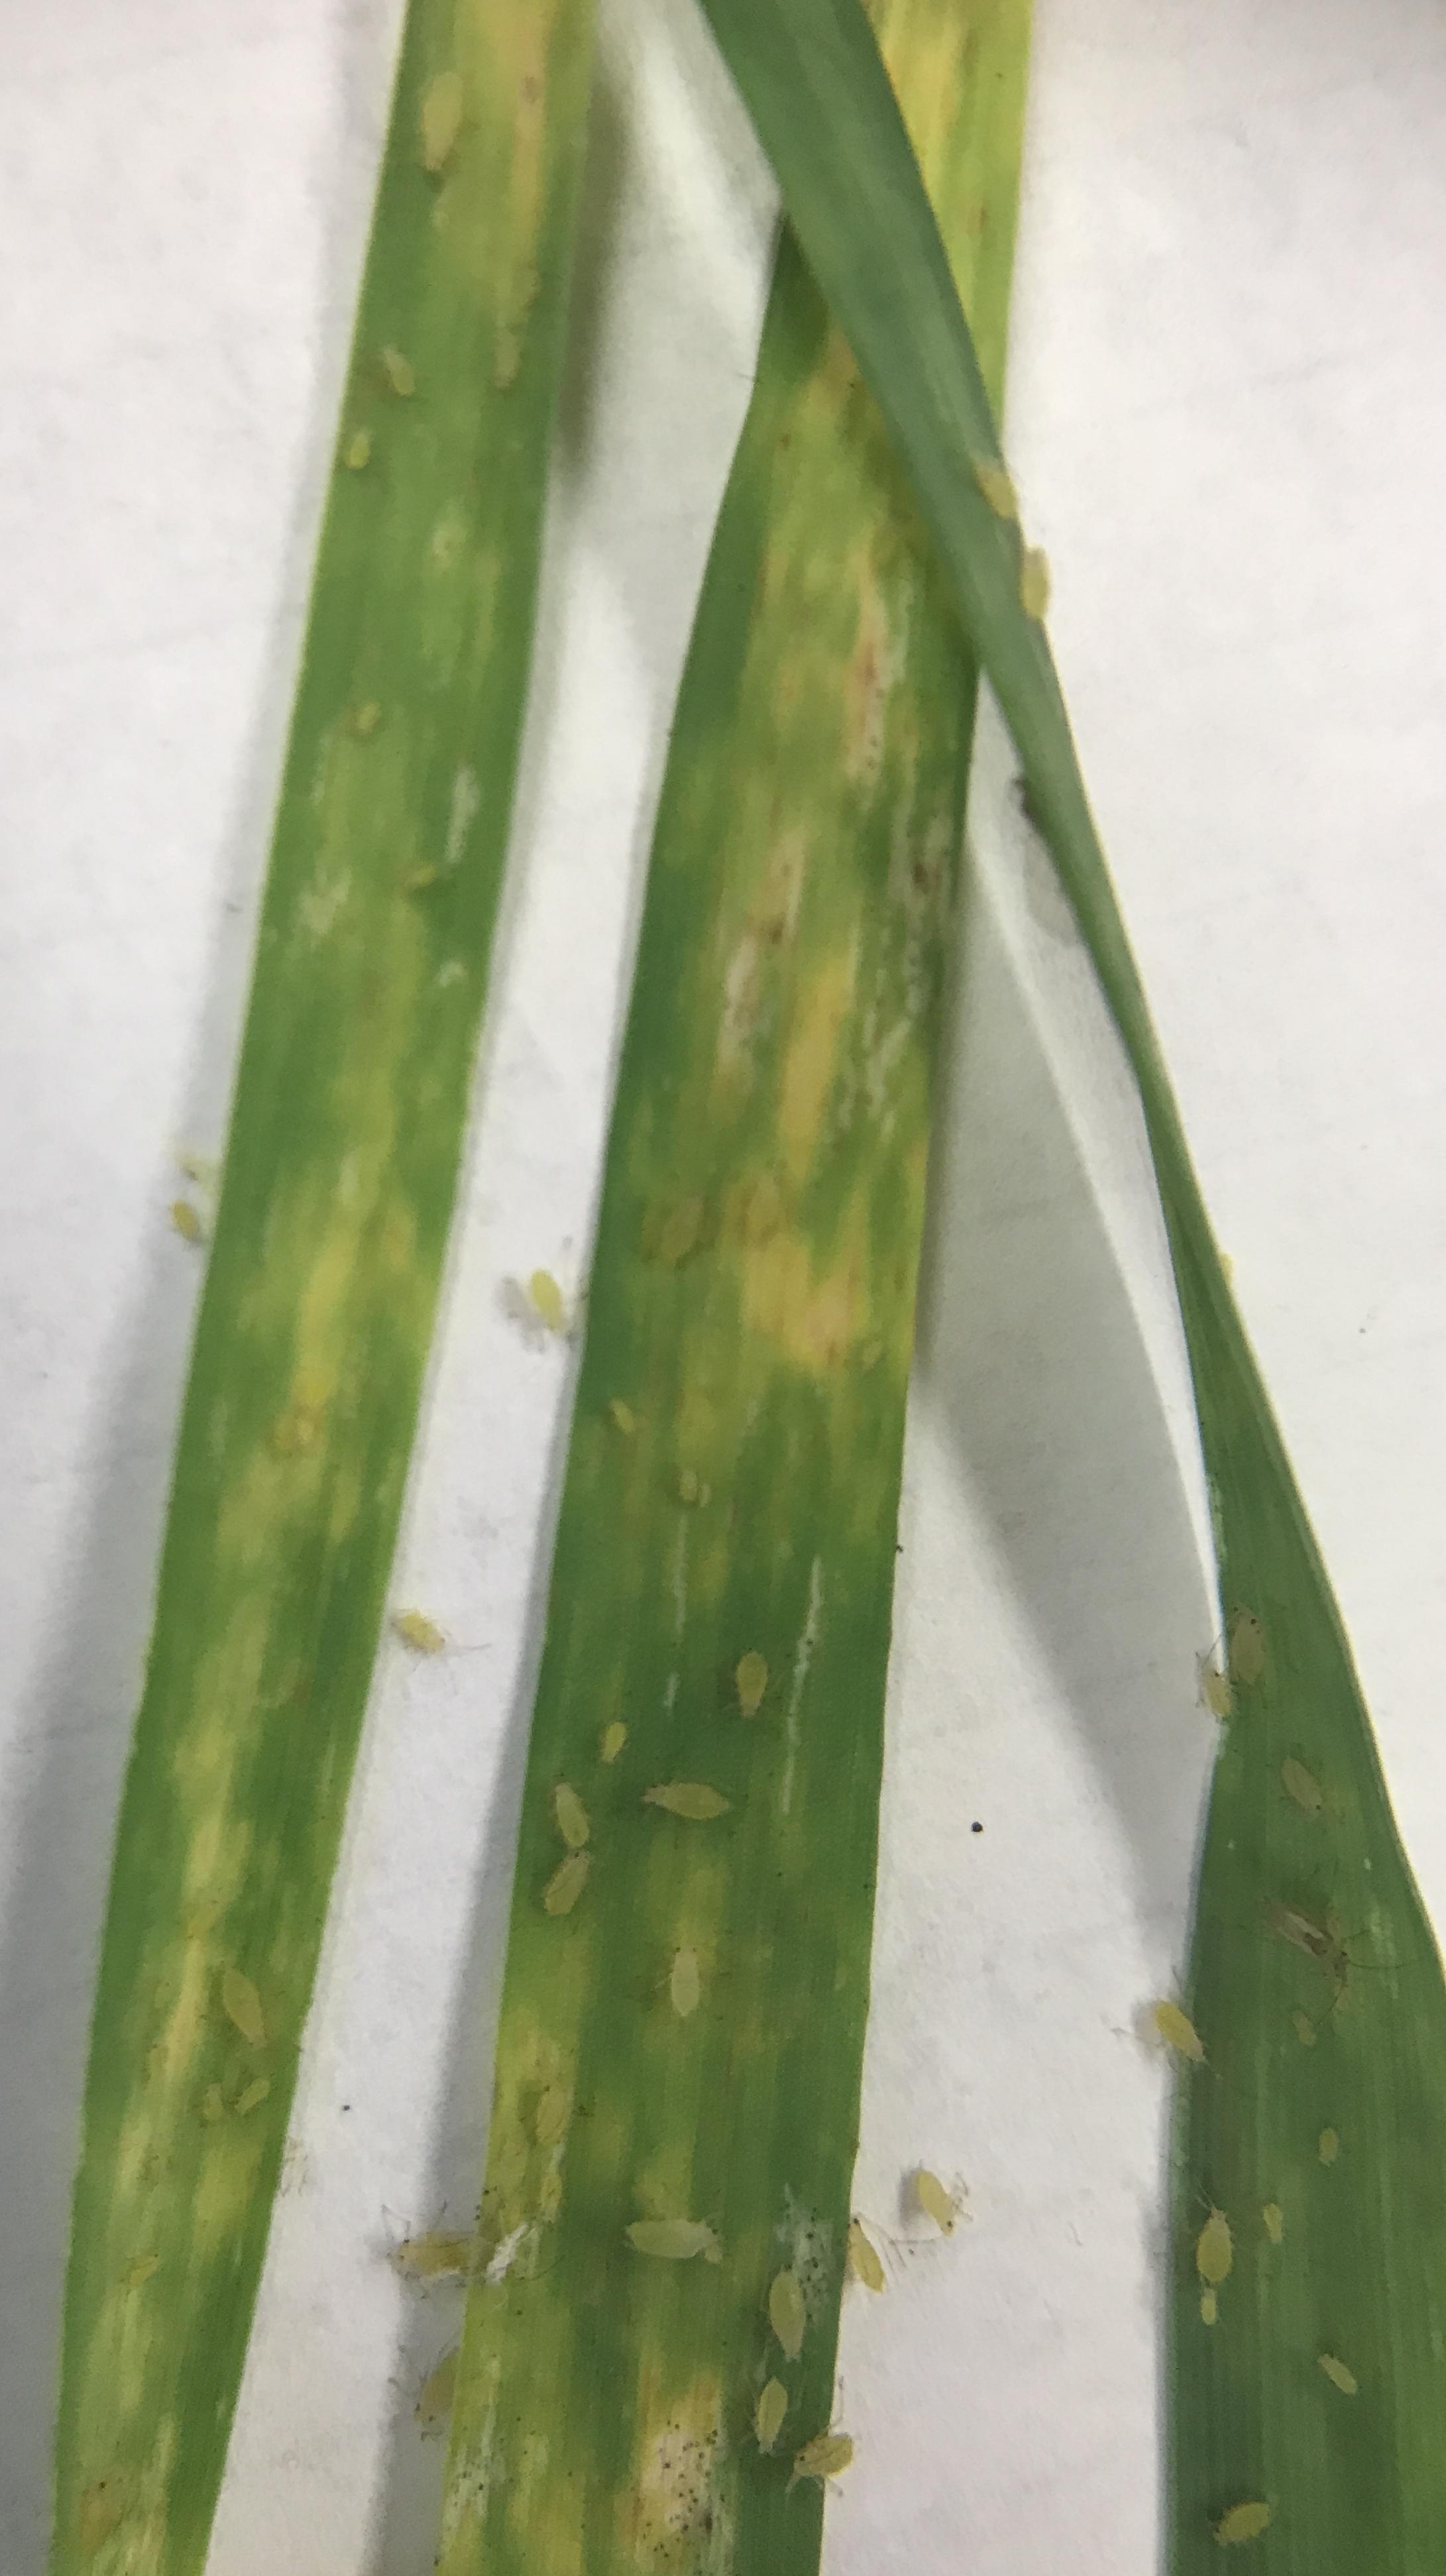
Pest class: cereal_grass_aphid